Anders Chydenius

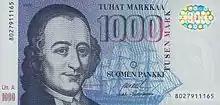
1000 Finnish marks banknote

Chydenius can be seen as a major influence on Nordic thinkers as well as real-life politics, strictly promoting classical liberalism. He has been labeled the father of Swedish liberalism. Both Sweden and Finland include him among their historical notables, and he is variably categorized either Swedish or Finnish by nationality.